Gurbachan Singh Talib

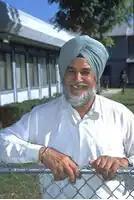

Sardar Gurbachan Singh; 7 April 1911 – 9 April 1986) was an Indian Sikh scholar, professor, and author, recognized for his contributions to Sikh studies, Punjabi literature, and English literature. His notable works include an English translation of the Guru Granth Sahib, the holy scripture of Sikhism. For his contributions to literature and education, he was awarded the Padma Bhushan, India's third-highest civilian honour, in 1985. He was also a recipient of the Sahitya Akademi Fellowship in 1984, and National Fellowship by the Indian Council of Historical Research, New Delhi in 1985.